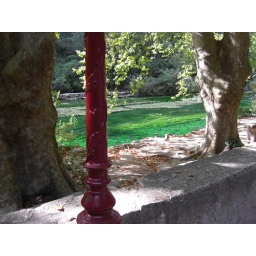
Large spring and green looking water produced by underwater plant life.